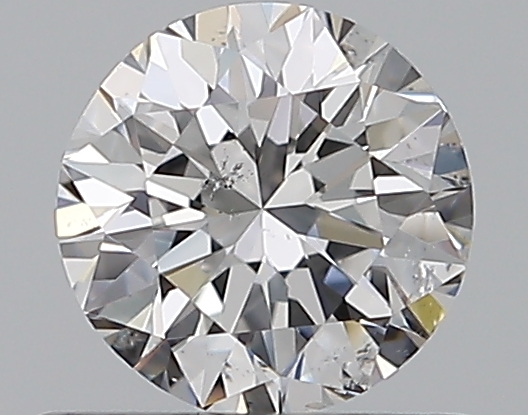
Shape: round
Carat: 0.5
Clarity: SI1
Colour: E
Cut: VG
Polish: EX
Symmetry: VG
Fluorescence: N
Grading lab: GIA
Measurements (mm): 5.04 x 5.09 x 3.18